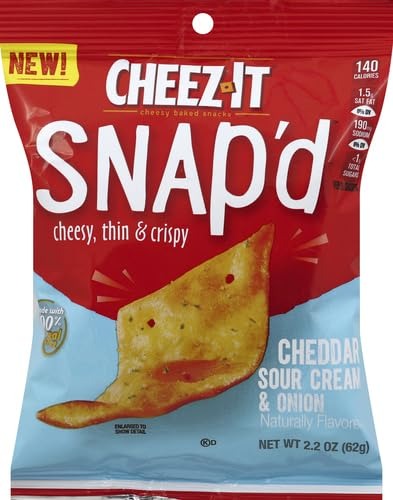
Item Name: Cheez-It, Snap'd Cheddar Sour Cream & Onion, 2.2 Ounce
Product Description: Cheesy, thin & crispy. Cheddar Sour Cream & Onion naturally flavored. 150 calories; 1.5 g sat fat (8% DV); 220 mg sodium (10% DV); 1 g total sugars per 20 crisps. Contains a bioengineered food ingredients. You could win a trip to the college football playoff national championship. Official sponsor of the college football playoff. See back for terms. Cheezit snap'd irresistible cheesy delightfully thin crave-ably crisps. www.championshipsnacks.com. how2recycle.info. SmartLabel: Scan to enter see back abbreviated terms. Questions or comments? visit: Cheez-it-com. Call: 1-877-453-5837. Provide production code on package. 2023 college football sweepstakes no purchase necessary. Open to legal residents of 50 us & dc; 18+. Grand prize sweepstakes begins 12:00:00 am (ed) on 8/1/23 & ends 11-59:59 pm (et) on 10/31/25; first prize sweepstakes begins 12:00:00 am (et) on 8/1/23 and ends 11:59.59 pm (et on 2/28/24. Must consent to receive marketina communications to enter online & must remain subscribed through winner selection & notification to win. Subject to complete official rules at www.championshipsnacks.com. Void where prohibited. Sponsor: kellogg company, one kellogg square, battle creek, mi 49016.
Value: 2.2
Unit: Ounce

Price: 2.53